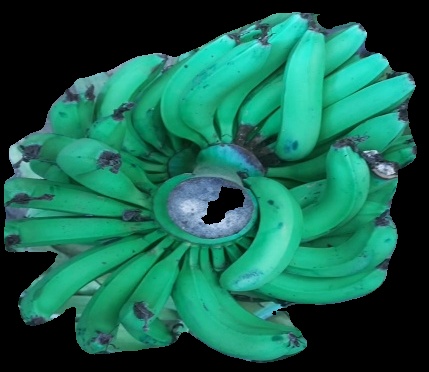
Variety: pachbale
Grade: grade3